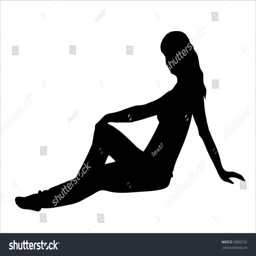
pretty slim woman sitting on the ground .